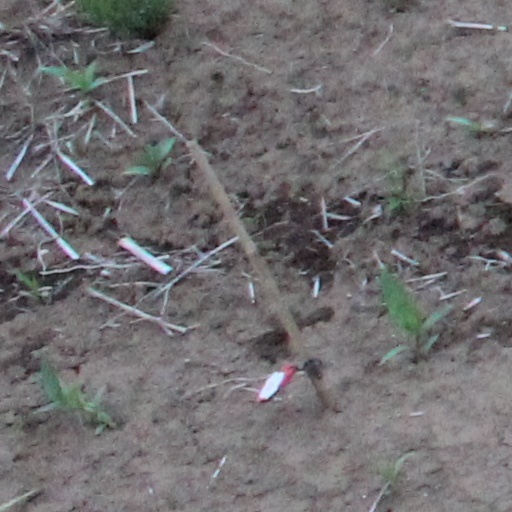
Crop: wheat